Zsolt Hernádi

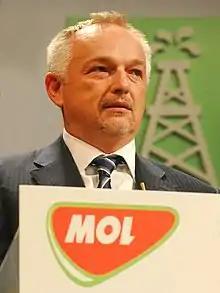
Hernádi in 2015

Zsolt Hernádi (born November 30, 1960) is a Hungarian businessman and the Chairman-CEO of MOL Plc., the Hungarian Oil & Gas company, since 2001.